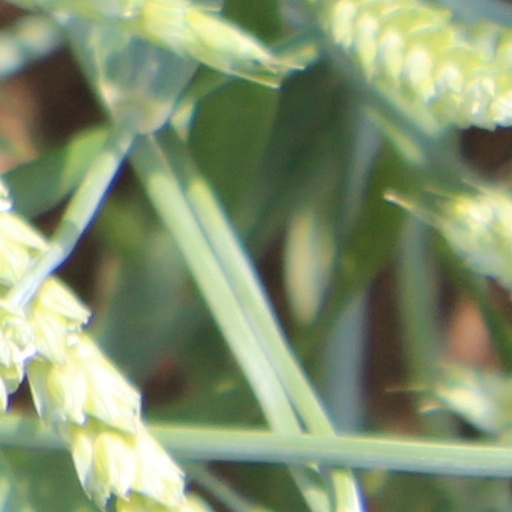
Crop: wheat